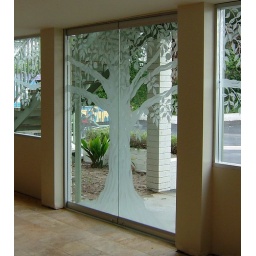
Tree of Life, custom designed, etched carved glass frameless entry door by Sans Soucie Art Glass.